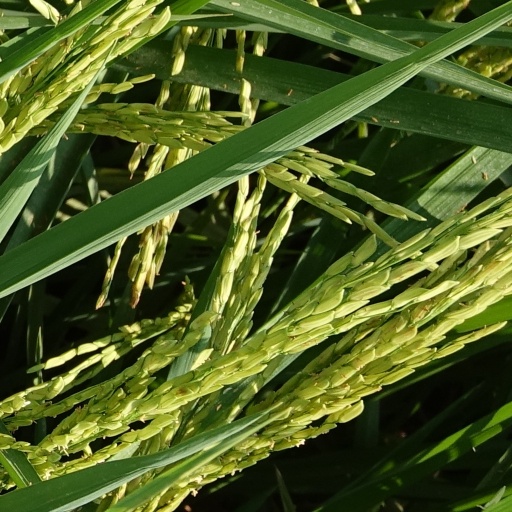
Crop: rice